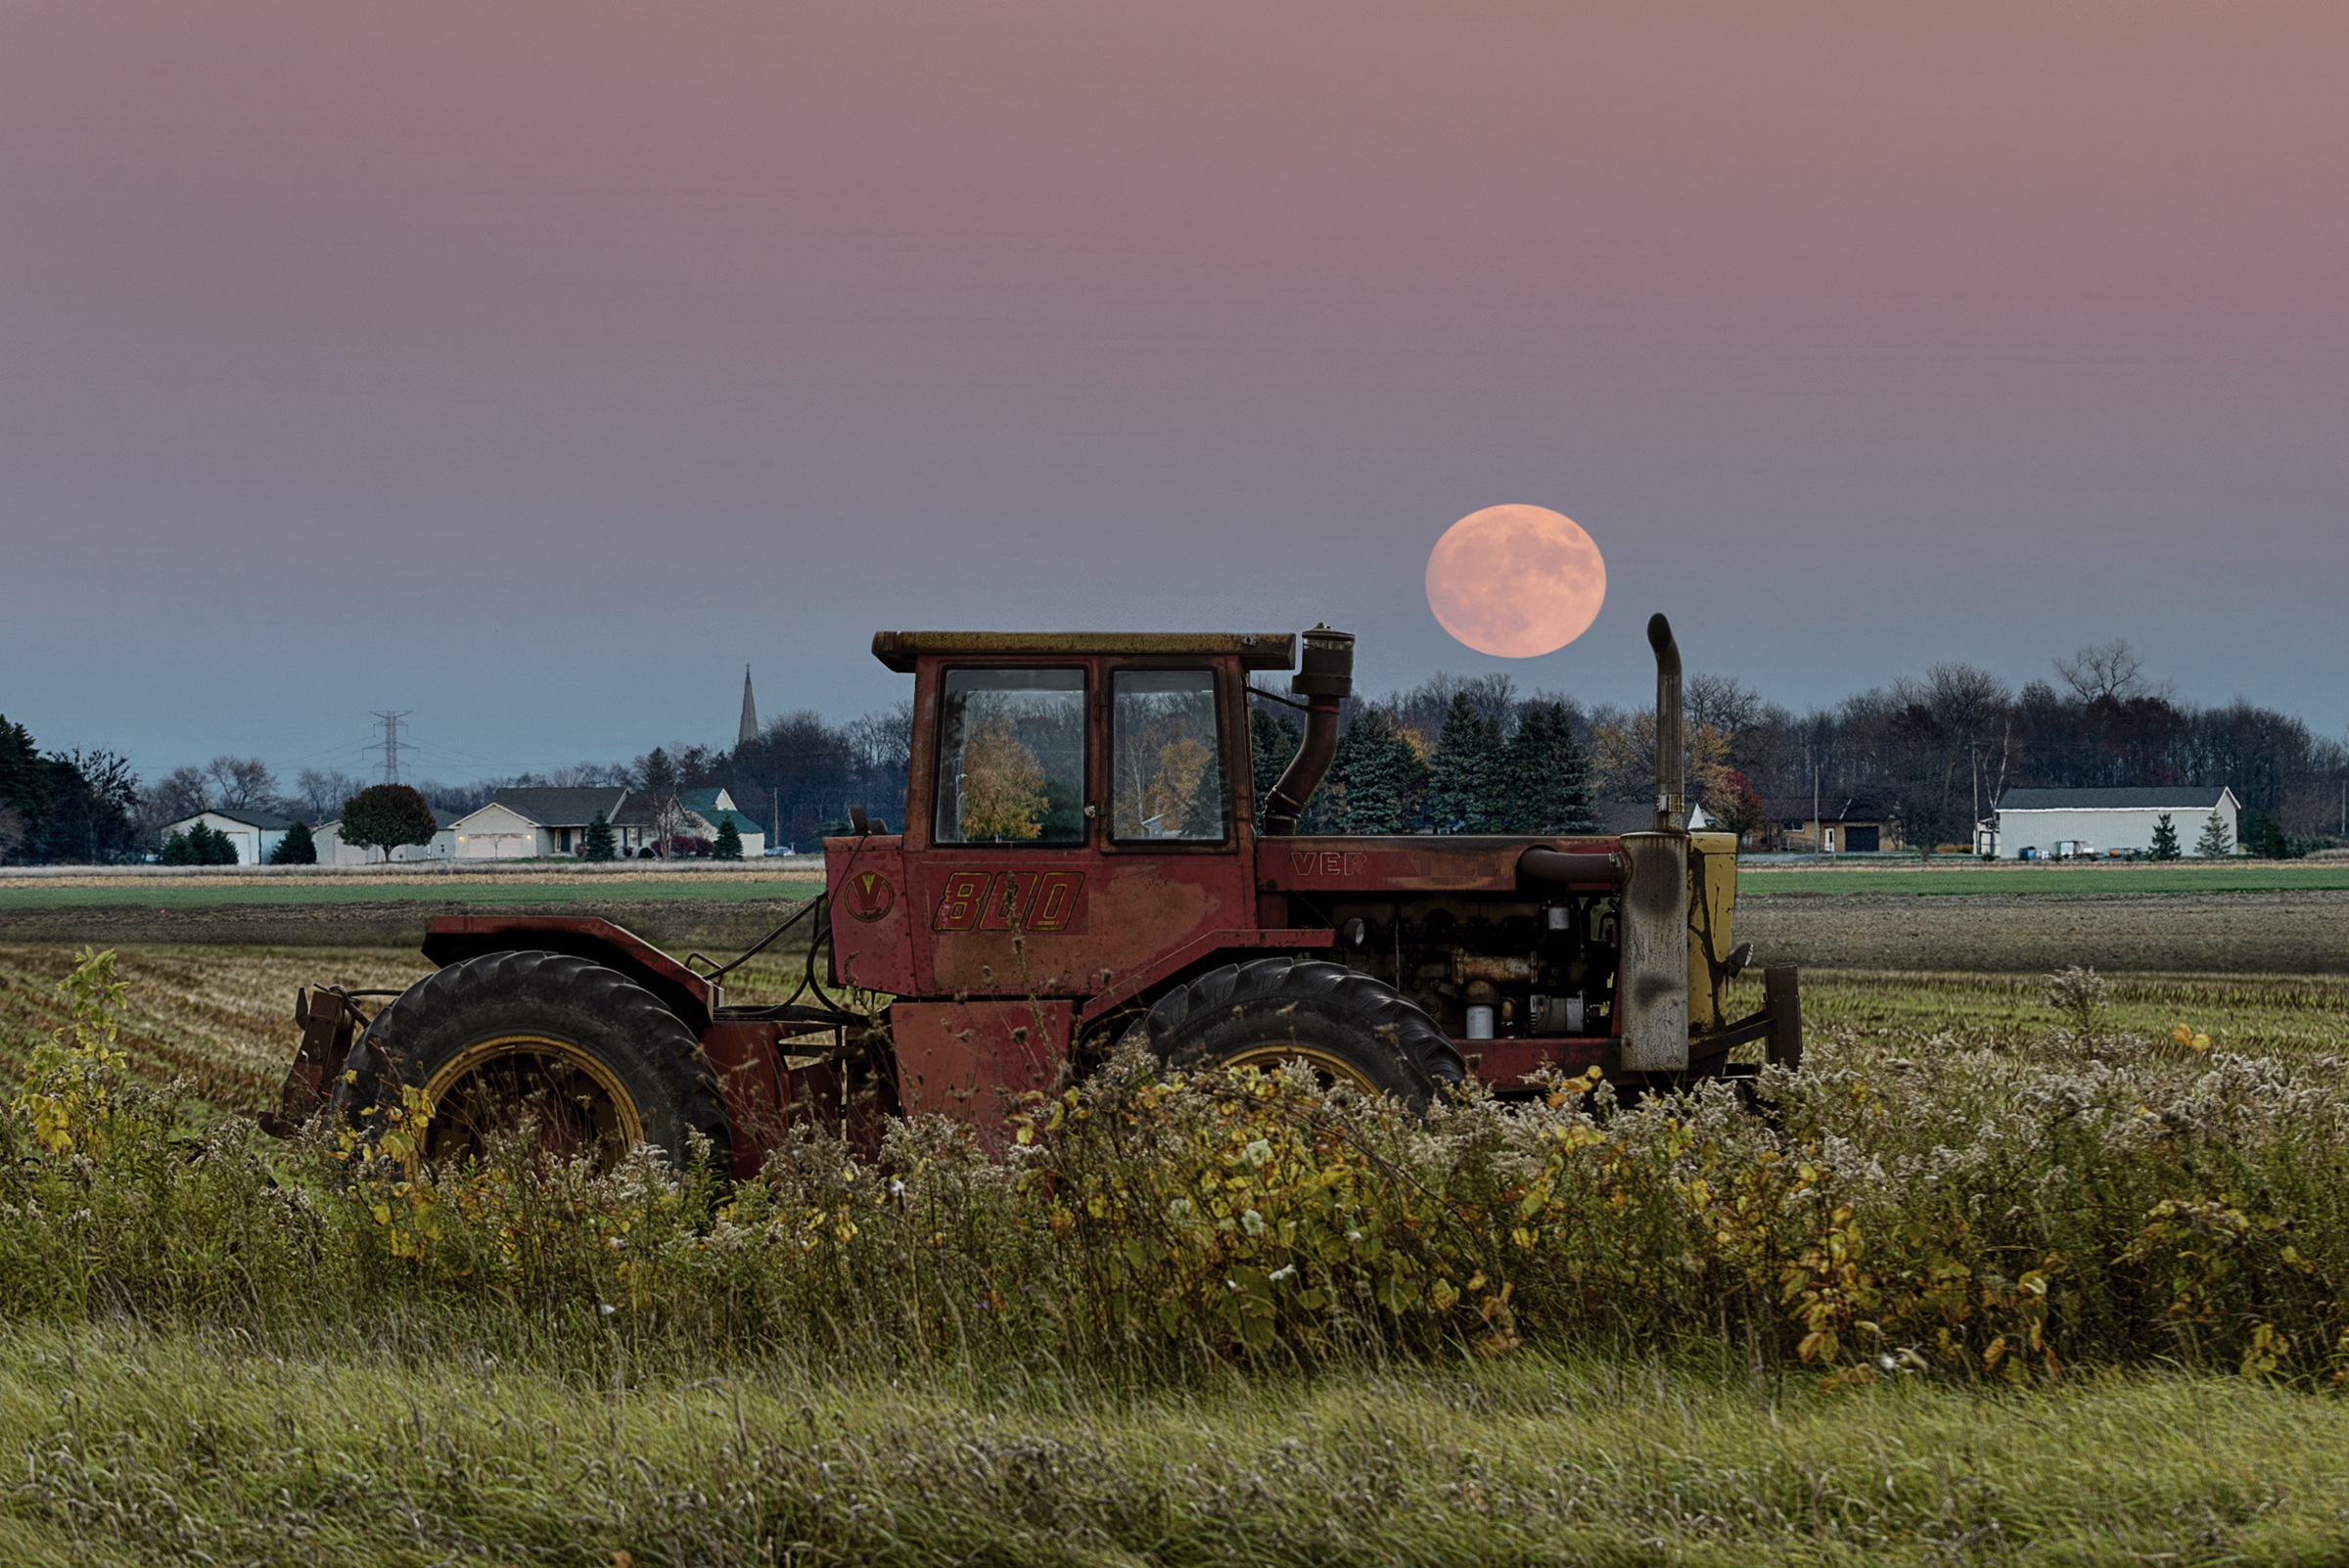
tractor, field, farm, land, transport, farming, vehicle, crop, autumn, machinery, agriculture, outdoors, earth, supermoon, rural area, farm equipment, agricultural machinery